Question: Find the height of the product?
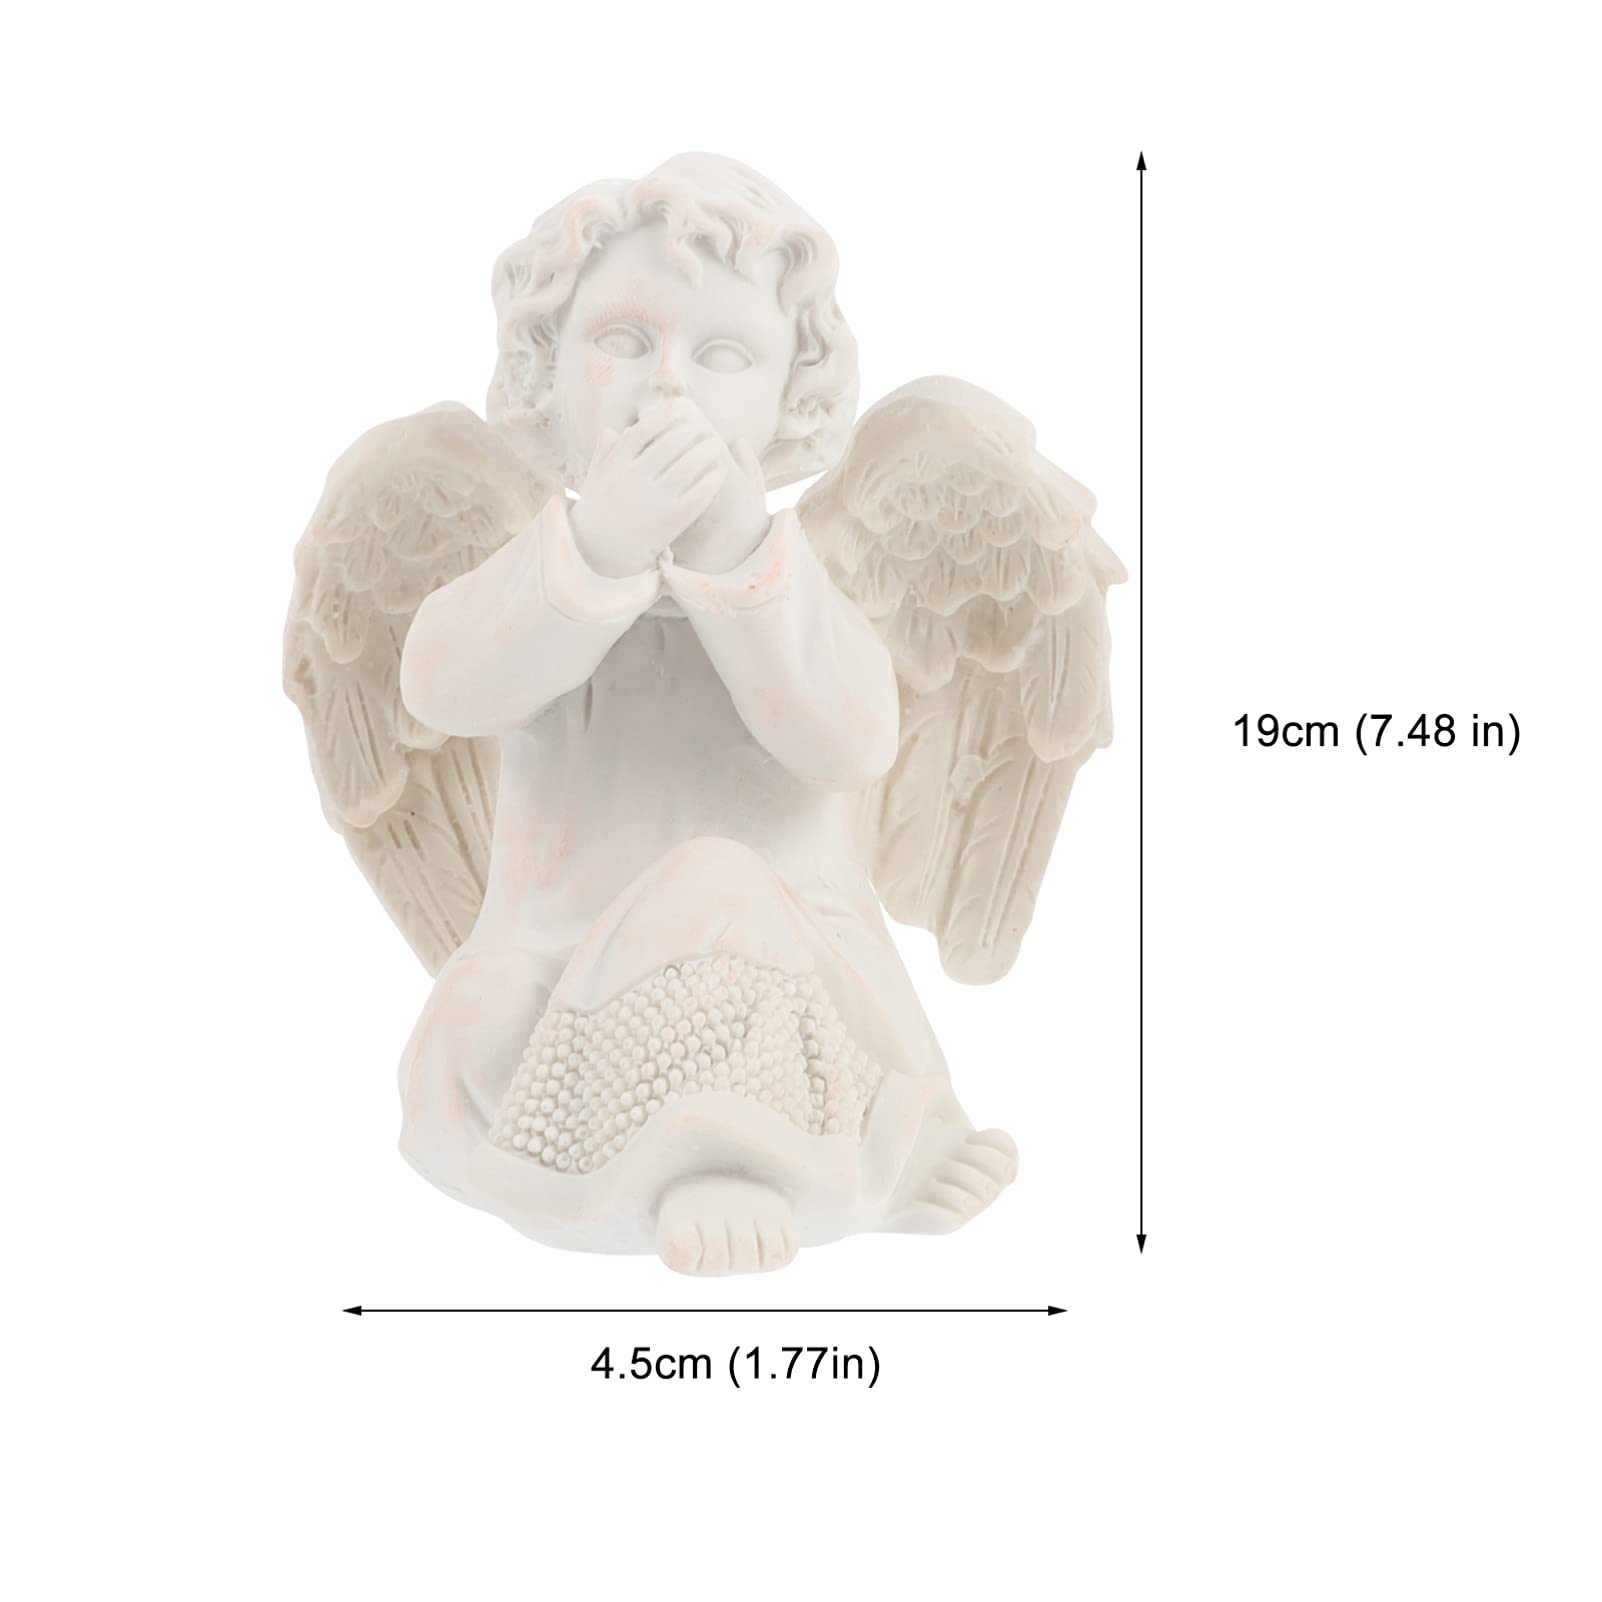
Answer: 7.48 inch